Art Academy: Lessons for Everyone!

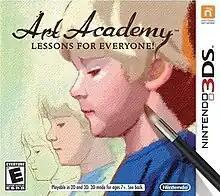
North American box art

Art Academy: Lessons for Everyone!, entitled New Art Academy in Europe and Australia and in Japan, is a 2012 video game for the Nintendo 3DS. It is a sequel to "Art Academy" for the Nintendo DS. This game is the first in the series to include DLC.